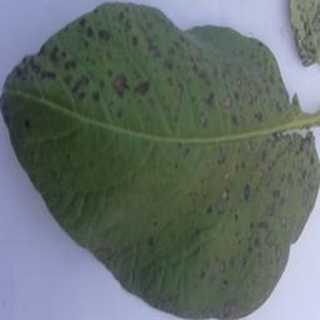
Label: potato_early_blight